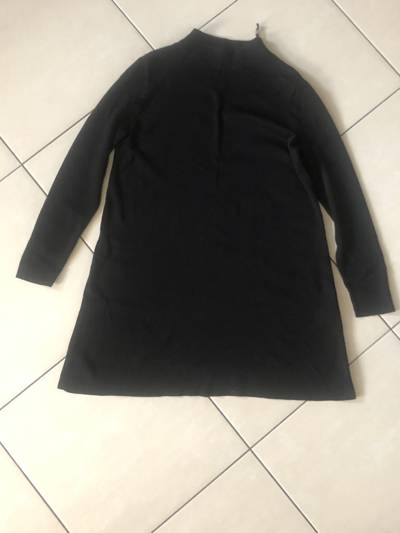
Waste category: clothes